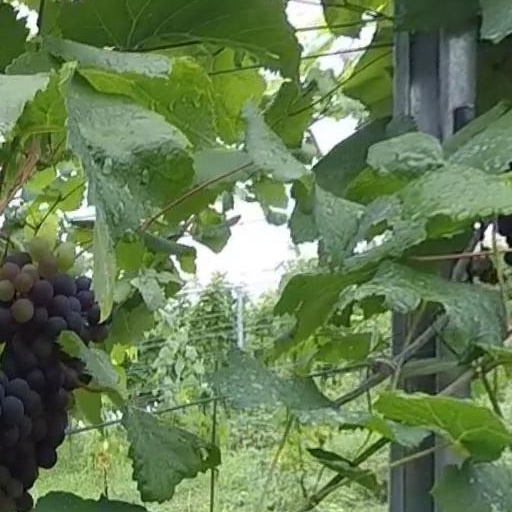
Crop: grape